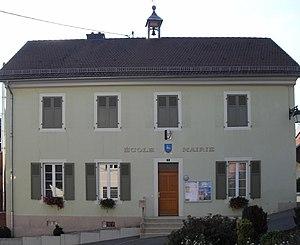
La mairie-école de Kiffis
Kiffis est une commune française située dans le département du Haut-Rhin, en région Grand Est.